History of Inuit clothing

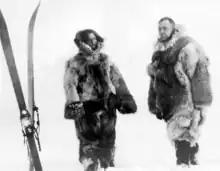
Frederick Cook and Roald Amundsen wearing Inuit-style fur clothing during the Belgian Antarctic Expedition of 1897–1899

Cross-cultural adoption of clothing was hardly one-sided. During this period, non-Inuit whalers, missionaries, and explorers all made use of Inuit clothing, which was known to be extremely effective for the climate. Social and economic factors also played a part in driving non-Inuit to adopt skin clothing. Because there was less effort to colonize the Arctic regions with white settlers when compared to more temperate regions, some Europeans may have felt less social pressure to wear European clothing. For others, adopting Inuit clothing signified their own prowess in surviving a difficult environment. Inuit oral history records that some explorers, such as Graham Rowley, were known for wearing their skin garments poorly.